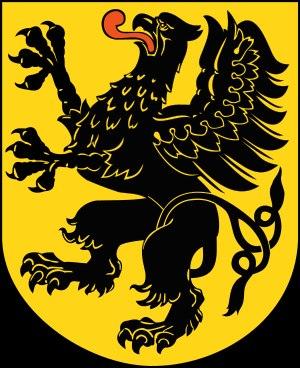
Cet article dresse la liste des souverains ayant régné sur le territoire de la Poméranie au sens large comprenant l'ancien duché de Poméranie, l'ultérieure province de Poméranie au sein de l'État de Prusse, mais aussi la Poméranie orientale faisant partie du royaume polonais des Piast, ainsi que la principauté de Rügen.